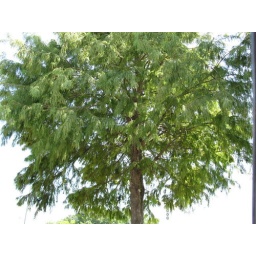
I spotted this tree near Memphis, Tennessee.